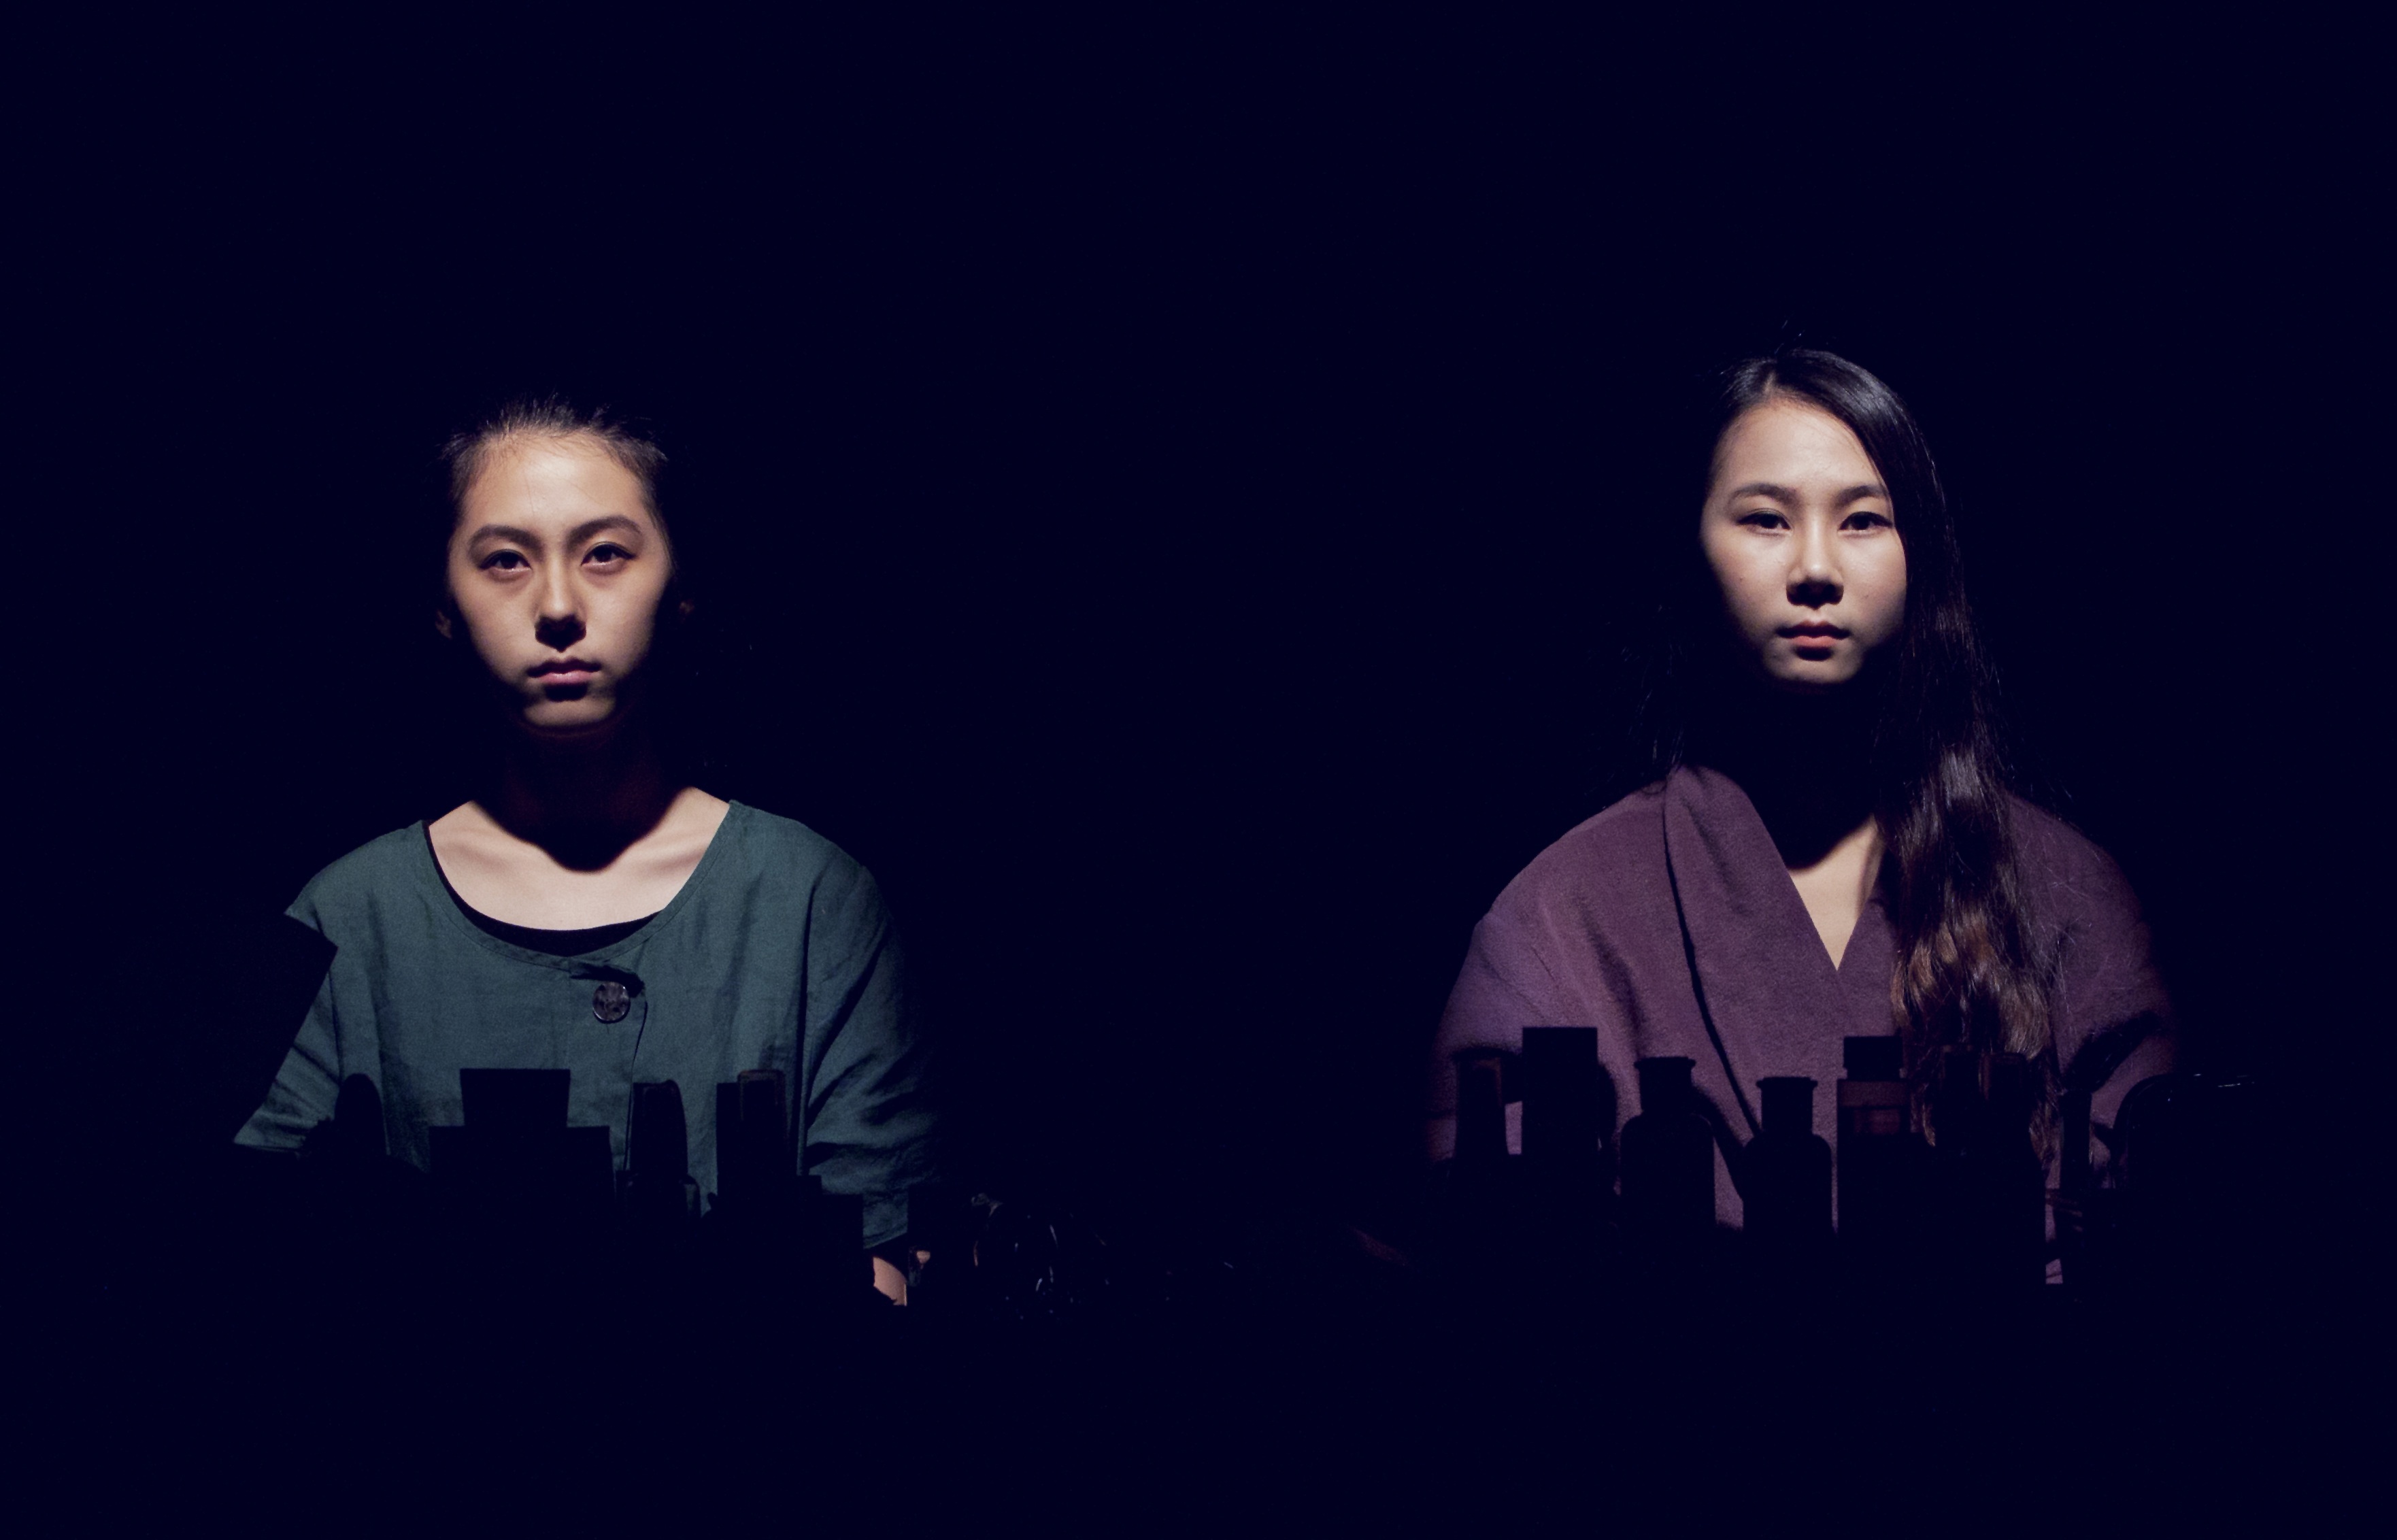
people, darkness, theatre, monologue